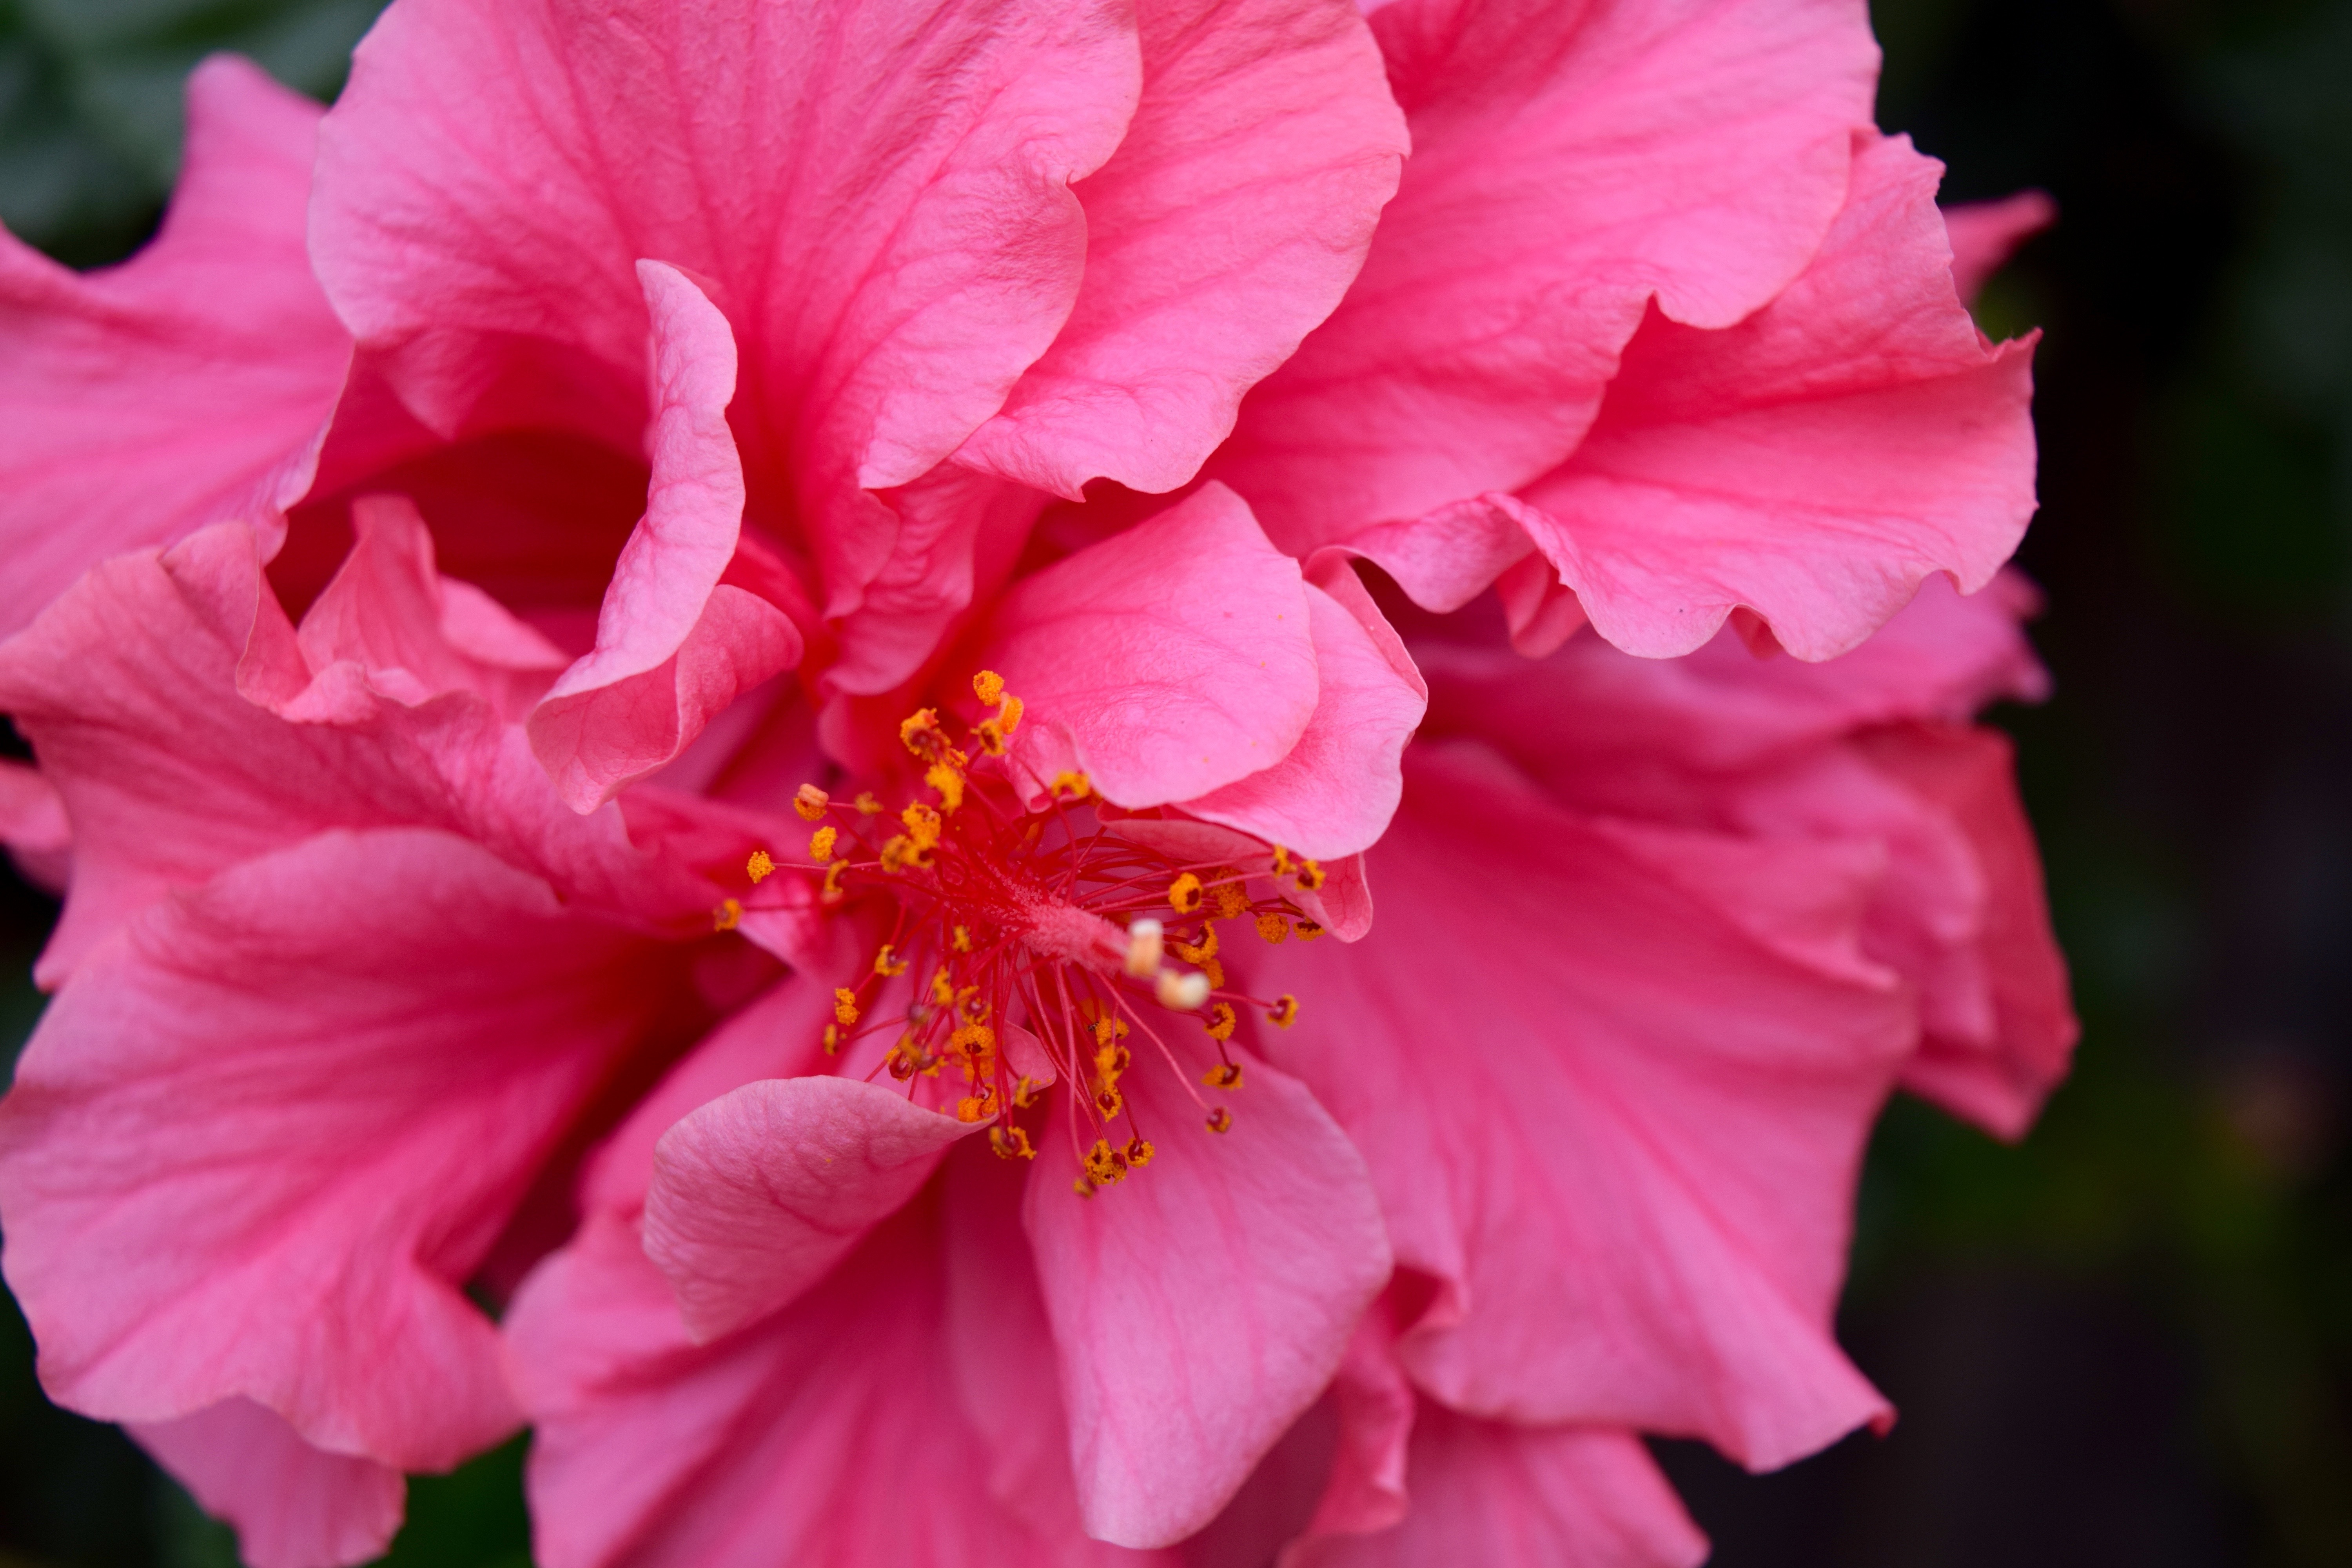
blossom, plant, flower, petal, bloom, floral, pollen, tropical, macro, colorful, garden, pink, flora, gardening, shrub, pistil, hibiscus, vibrant, malvales, macro photography, flowering plant, chinese hibiscus, woody plant, land plant